Microfossil

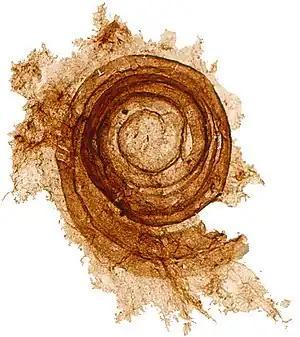

A microfossil is a fossil that is generally between one micrometre and one millimetre in size, the visual study of which requires the use of light or electron microscopy. A fossil which can be studied with the naked eye or low-powered magnification, such as a hand lens, is referred to as a "macrofossil".